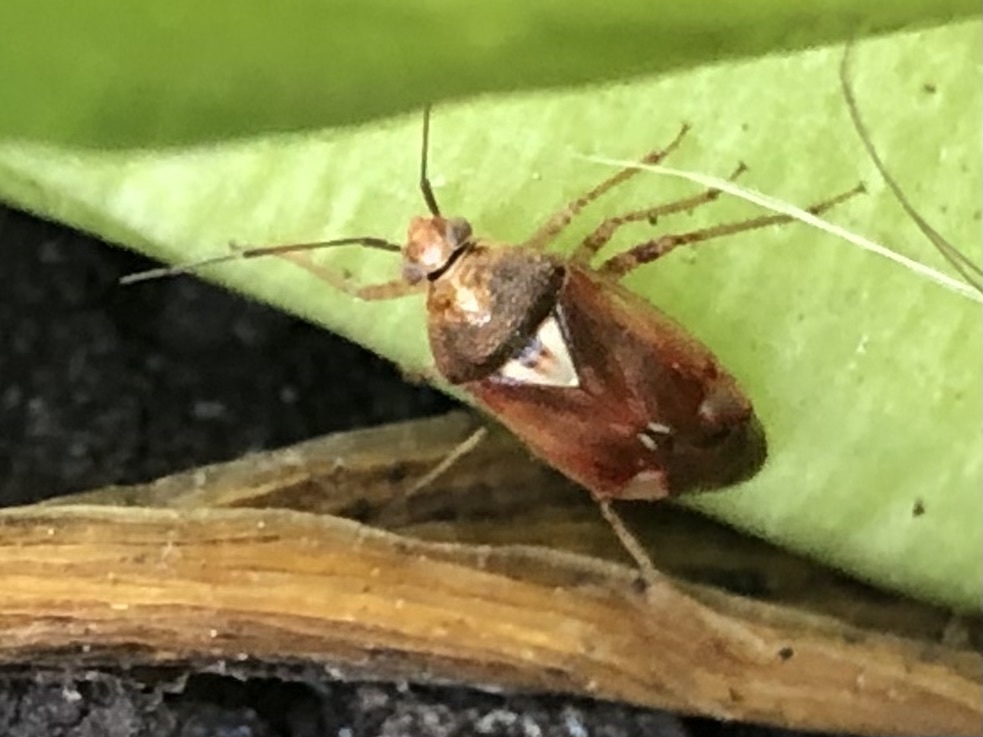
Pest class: lygus_bug